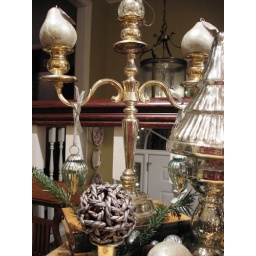
Livingroom table in silver